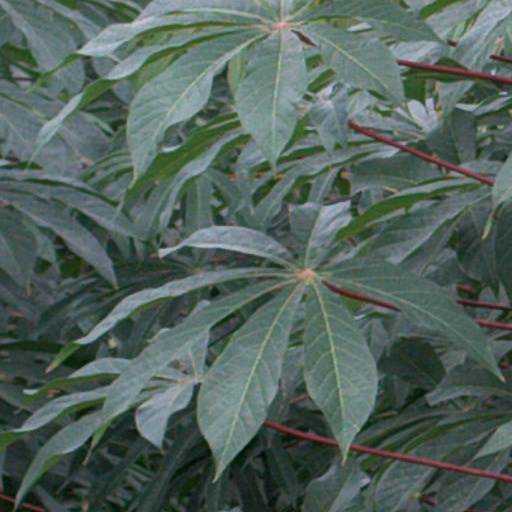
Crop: cassava